Germanicus's expedition into Germania

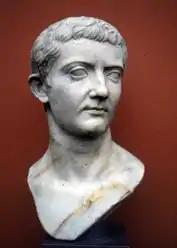
Bust of Tiberius Julius Caesar Augustus.

The ancient authors hardly addressed the campaigns of Germanicus and at most reported on the triumphal procession of Germanicus in 17 AD, for example Cassius Dio or Strabo. The campaigns were not considered memorable because they were unsuccessful, contrary to the image that the victory propaganda tried to convey. Publius Cornelius Tacitus (born AD; diad AD) was also aware of the futility of Germanicus' expedition. Nevertheless, he devoted large parts of the first two books of his "Annals" to these campaigns and thus left behind one of the most detailed descriptions of ancient military campaigns ever.